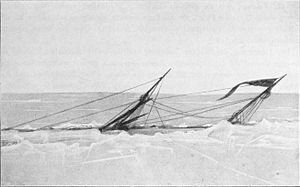
Sydpolsekspeditioner / Sydpolarforskningens anden periode / Den svenske Antarctic-ekspedition
Ekspeditionens skib Antarctic skruet ned af isen.
Ved Sydpolsekspeditioner forstås de ekspeditioner, der har haft Antarktis eller sydpolen samt de omgivende farvande og øer som mål.